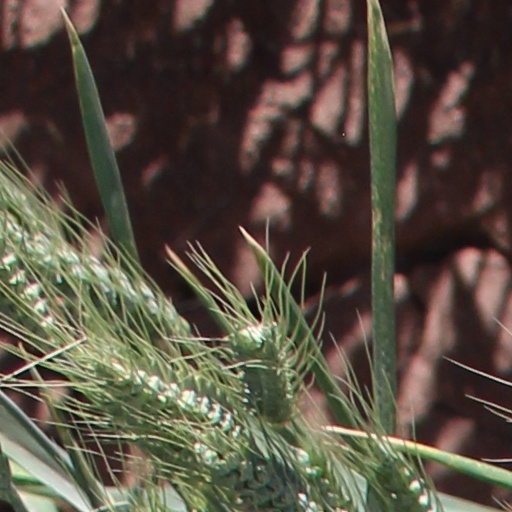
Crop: wheat